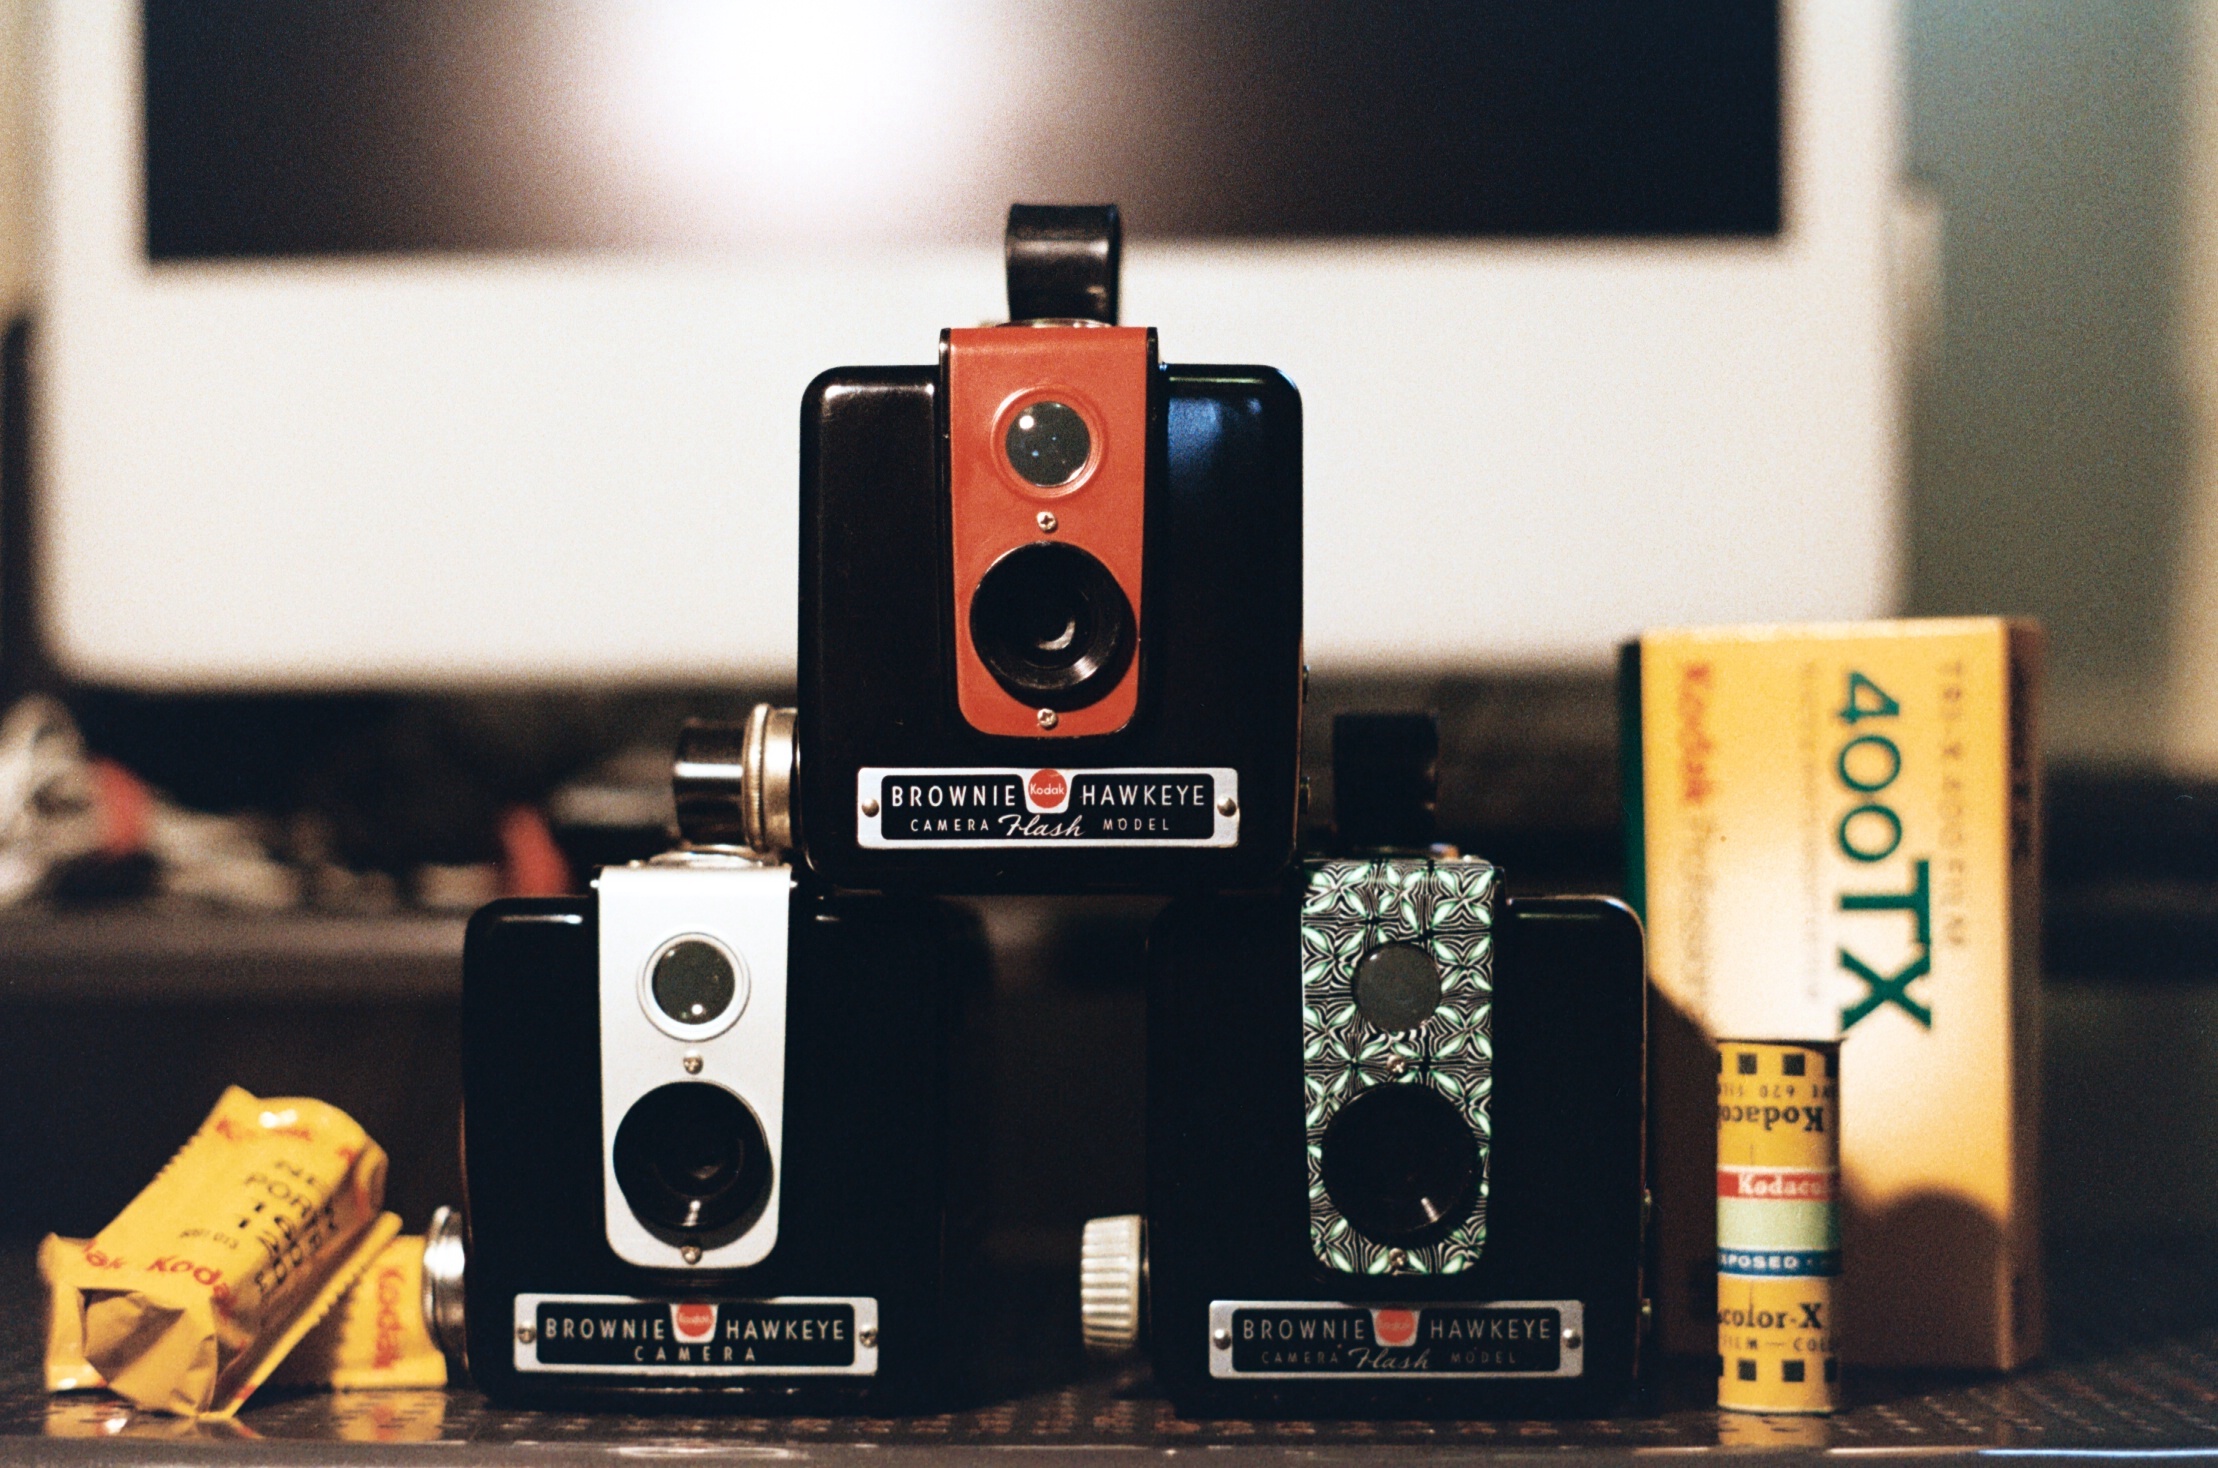
camera, film, vancouver, black, brand, reflex camera, digital camera, design, 35mm, britishcolumbia, 55mm, k1000, pentaxk1000, pentax55mmf2, lomography400, 400iso, asahipentax, pentax55, petaxprime, digital slr, single lens reflex camera, cameras optics, personal computer hardware